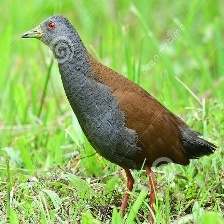
Species: BLACK TAIL CRAKE
Scientific name: AMAURORNIS BICOLOR